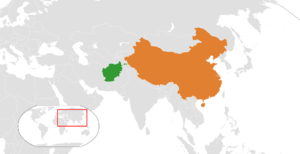
La frontière terrestre entre l'Afghanistan et la Chine est la plus petite frontière internationale de l'Afghanistan. Longue de 76 kilomètres seulement, elle se situe au fond du corridor du Wakhan, lequel forme une queue de poêle au nord-est du pays. Son existence est la conséquence du Grand Jeu, politique visant à définir les aires d'influences respectives de la Russie et de l'Empire britannique et qui fit de l'Afghanistan un État tampon entre eux deux. Située dans une région de haute montagne, elle n'est franchie par aucune route. La passe se situe à 4 923 m d'altitude.
Les relations entre l'Afghanistan et la Chine sont établies formellement le 20 juin 1955 lorsque la RPC ouvre une ambassade au Royaume d'Afghanistan.